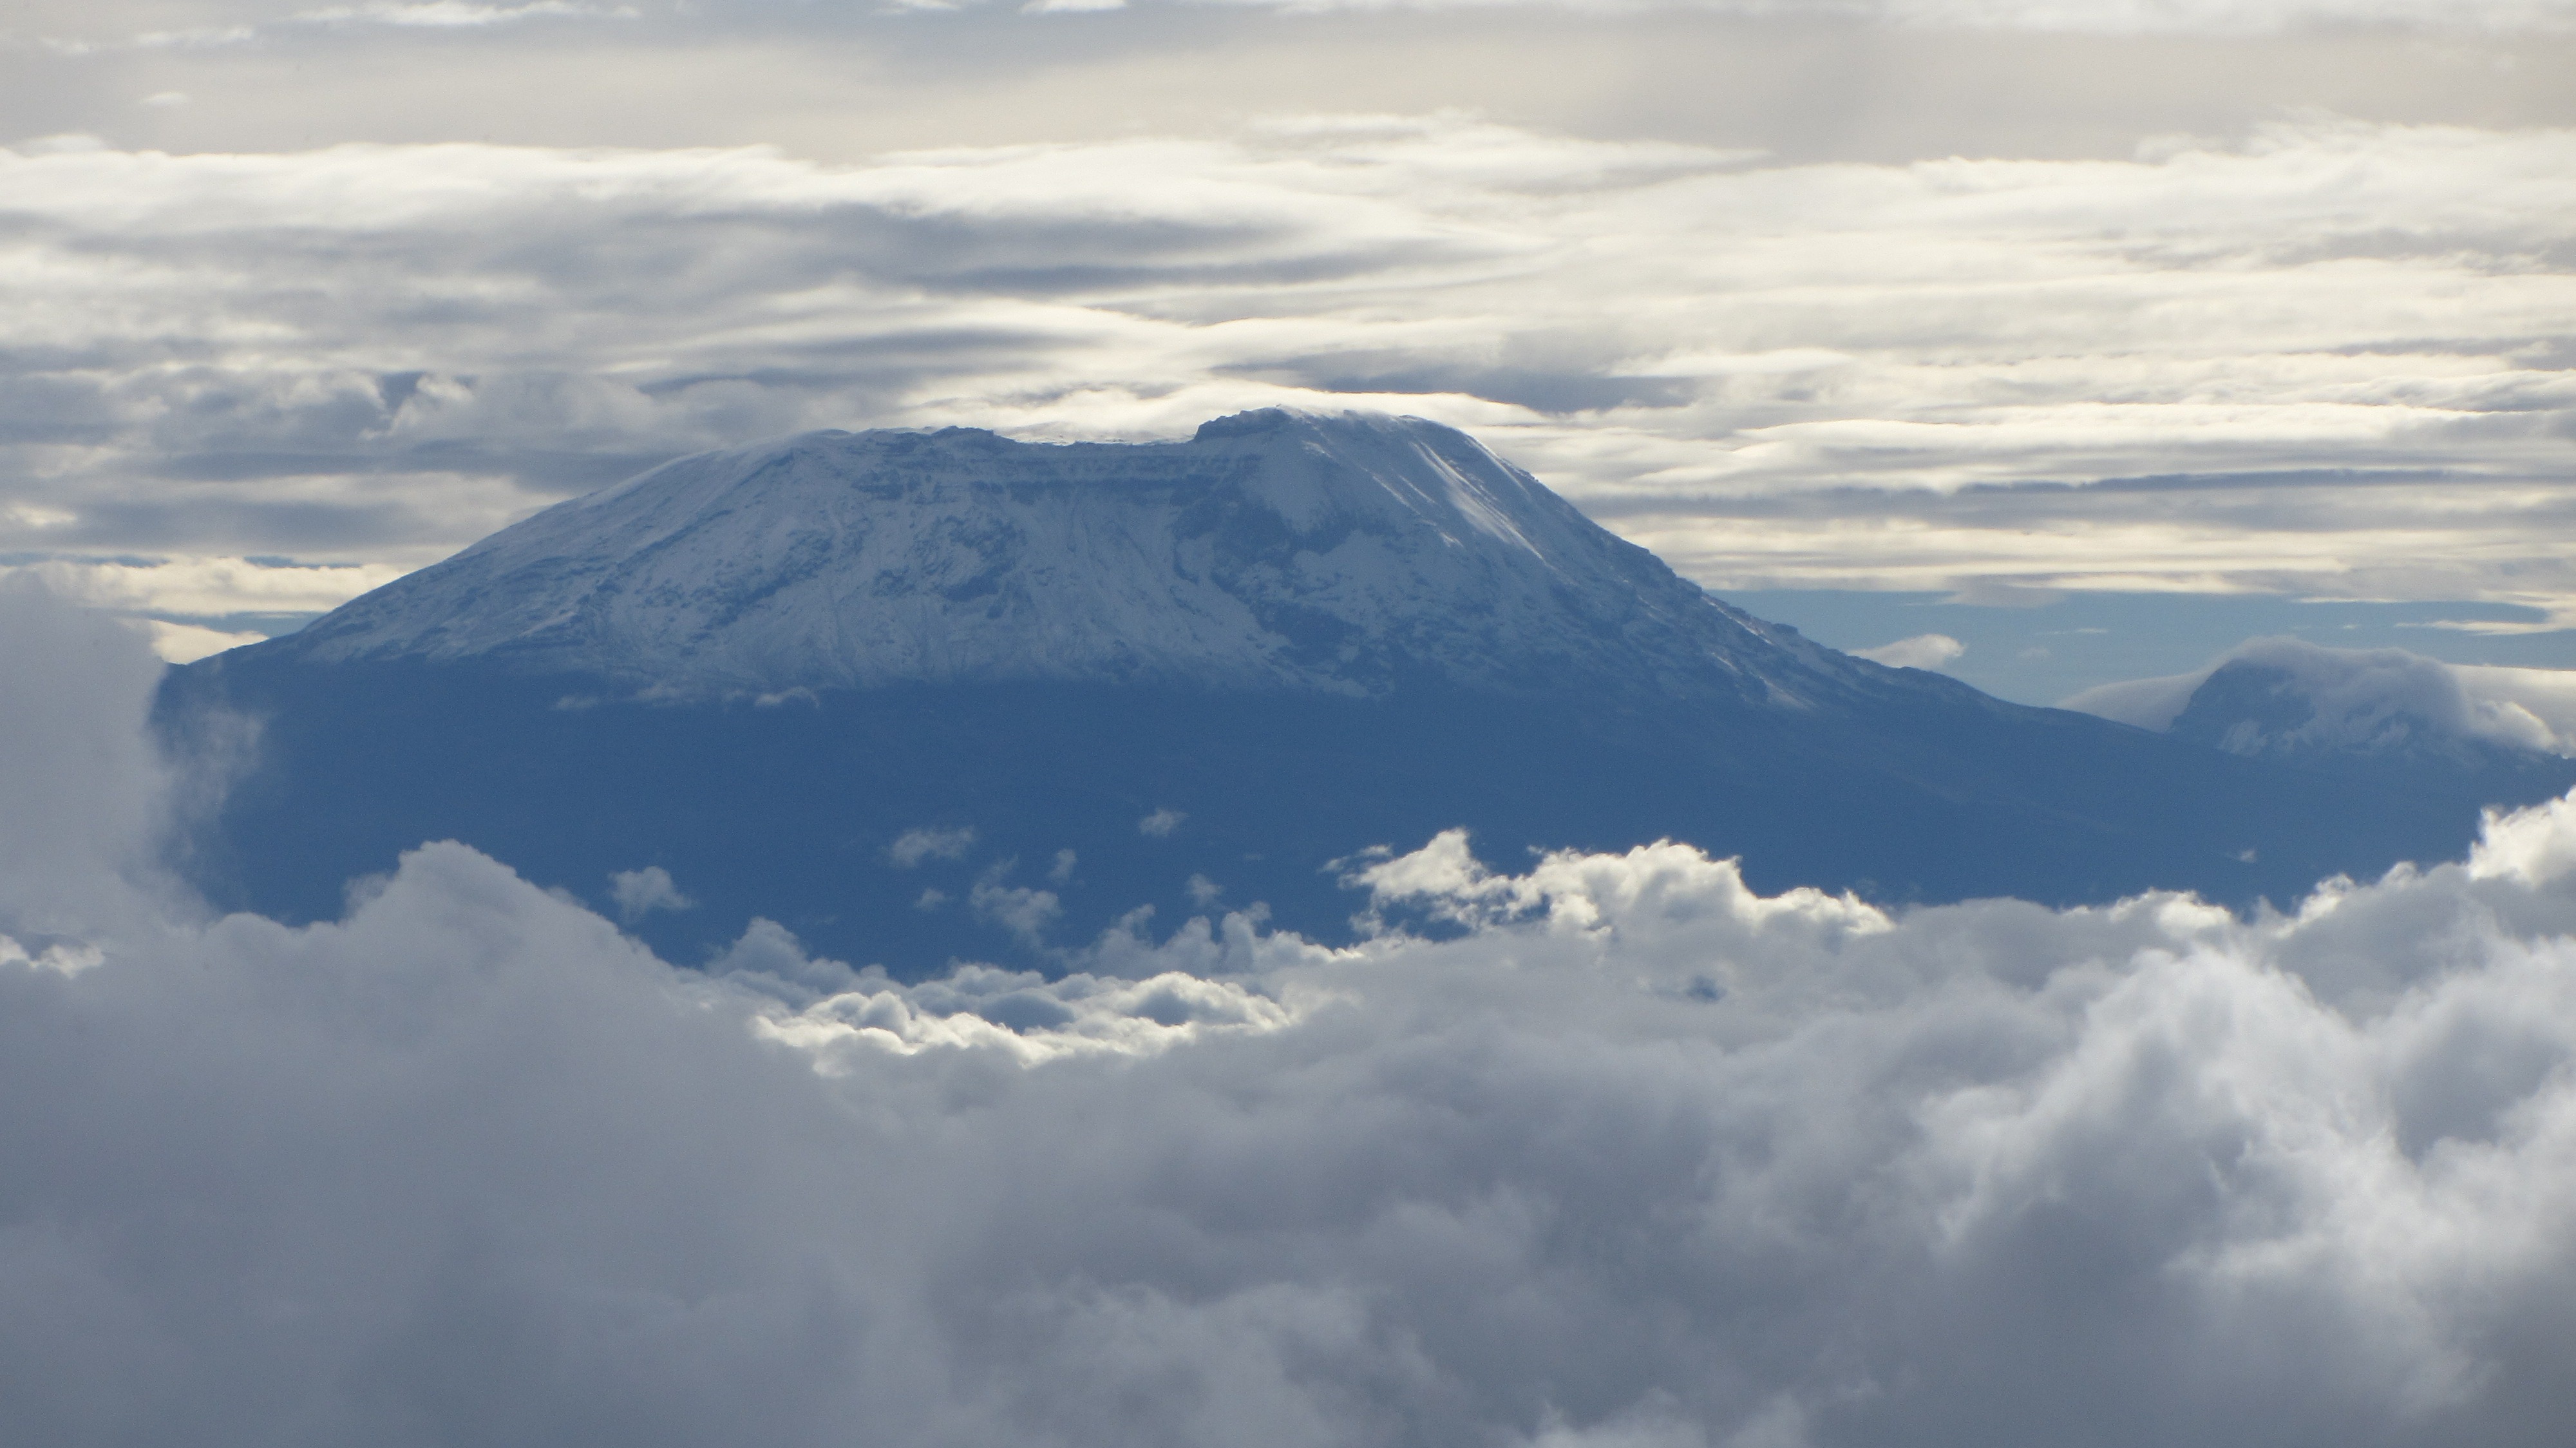
horizon, mountain, snow, cloud, sky, sunlight, hill, atmosphere, mountain range, cumulus, plain, summit, alps, plateau, tanzania, kilimanjaro, fell, landform, meteorological phenomenon, geographical feature, atmospheric phenomenon, atmosphere of earth, mountainous landforms